Nicolas Moreno de Alboran

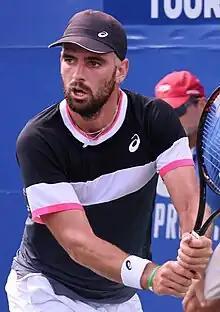
Moreno de Alboran at the 2023 Cary Challenger

Nicolas Moreno de Alboran (born July 14, 1997) is an American tennis player. He has a career-high ATP singles ranking of world No. 107, achieved in January 2025, and a doubles ranking of No. 301, achieved in June 2025. Moreno de Alboran has won three ATP Challenger singles titles.